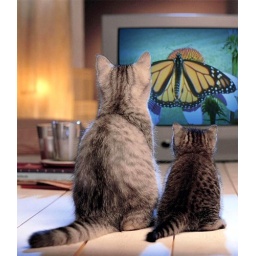
Male Monarch butterfly photo appearing to be on small TV set in front of two kitties